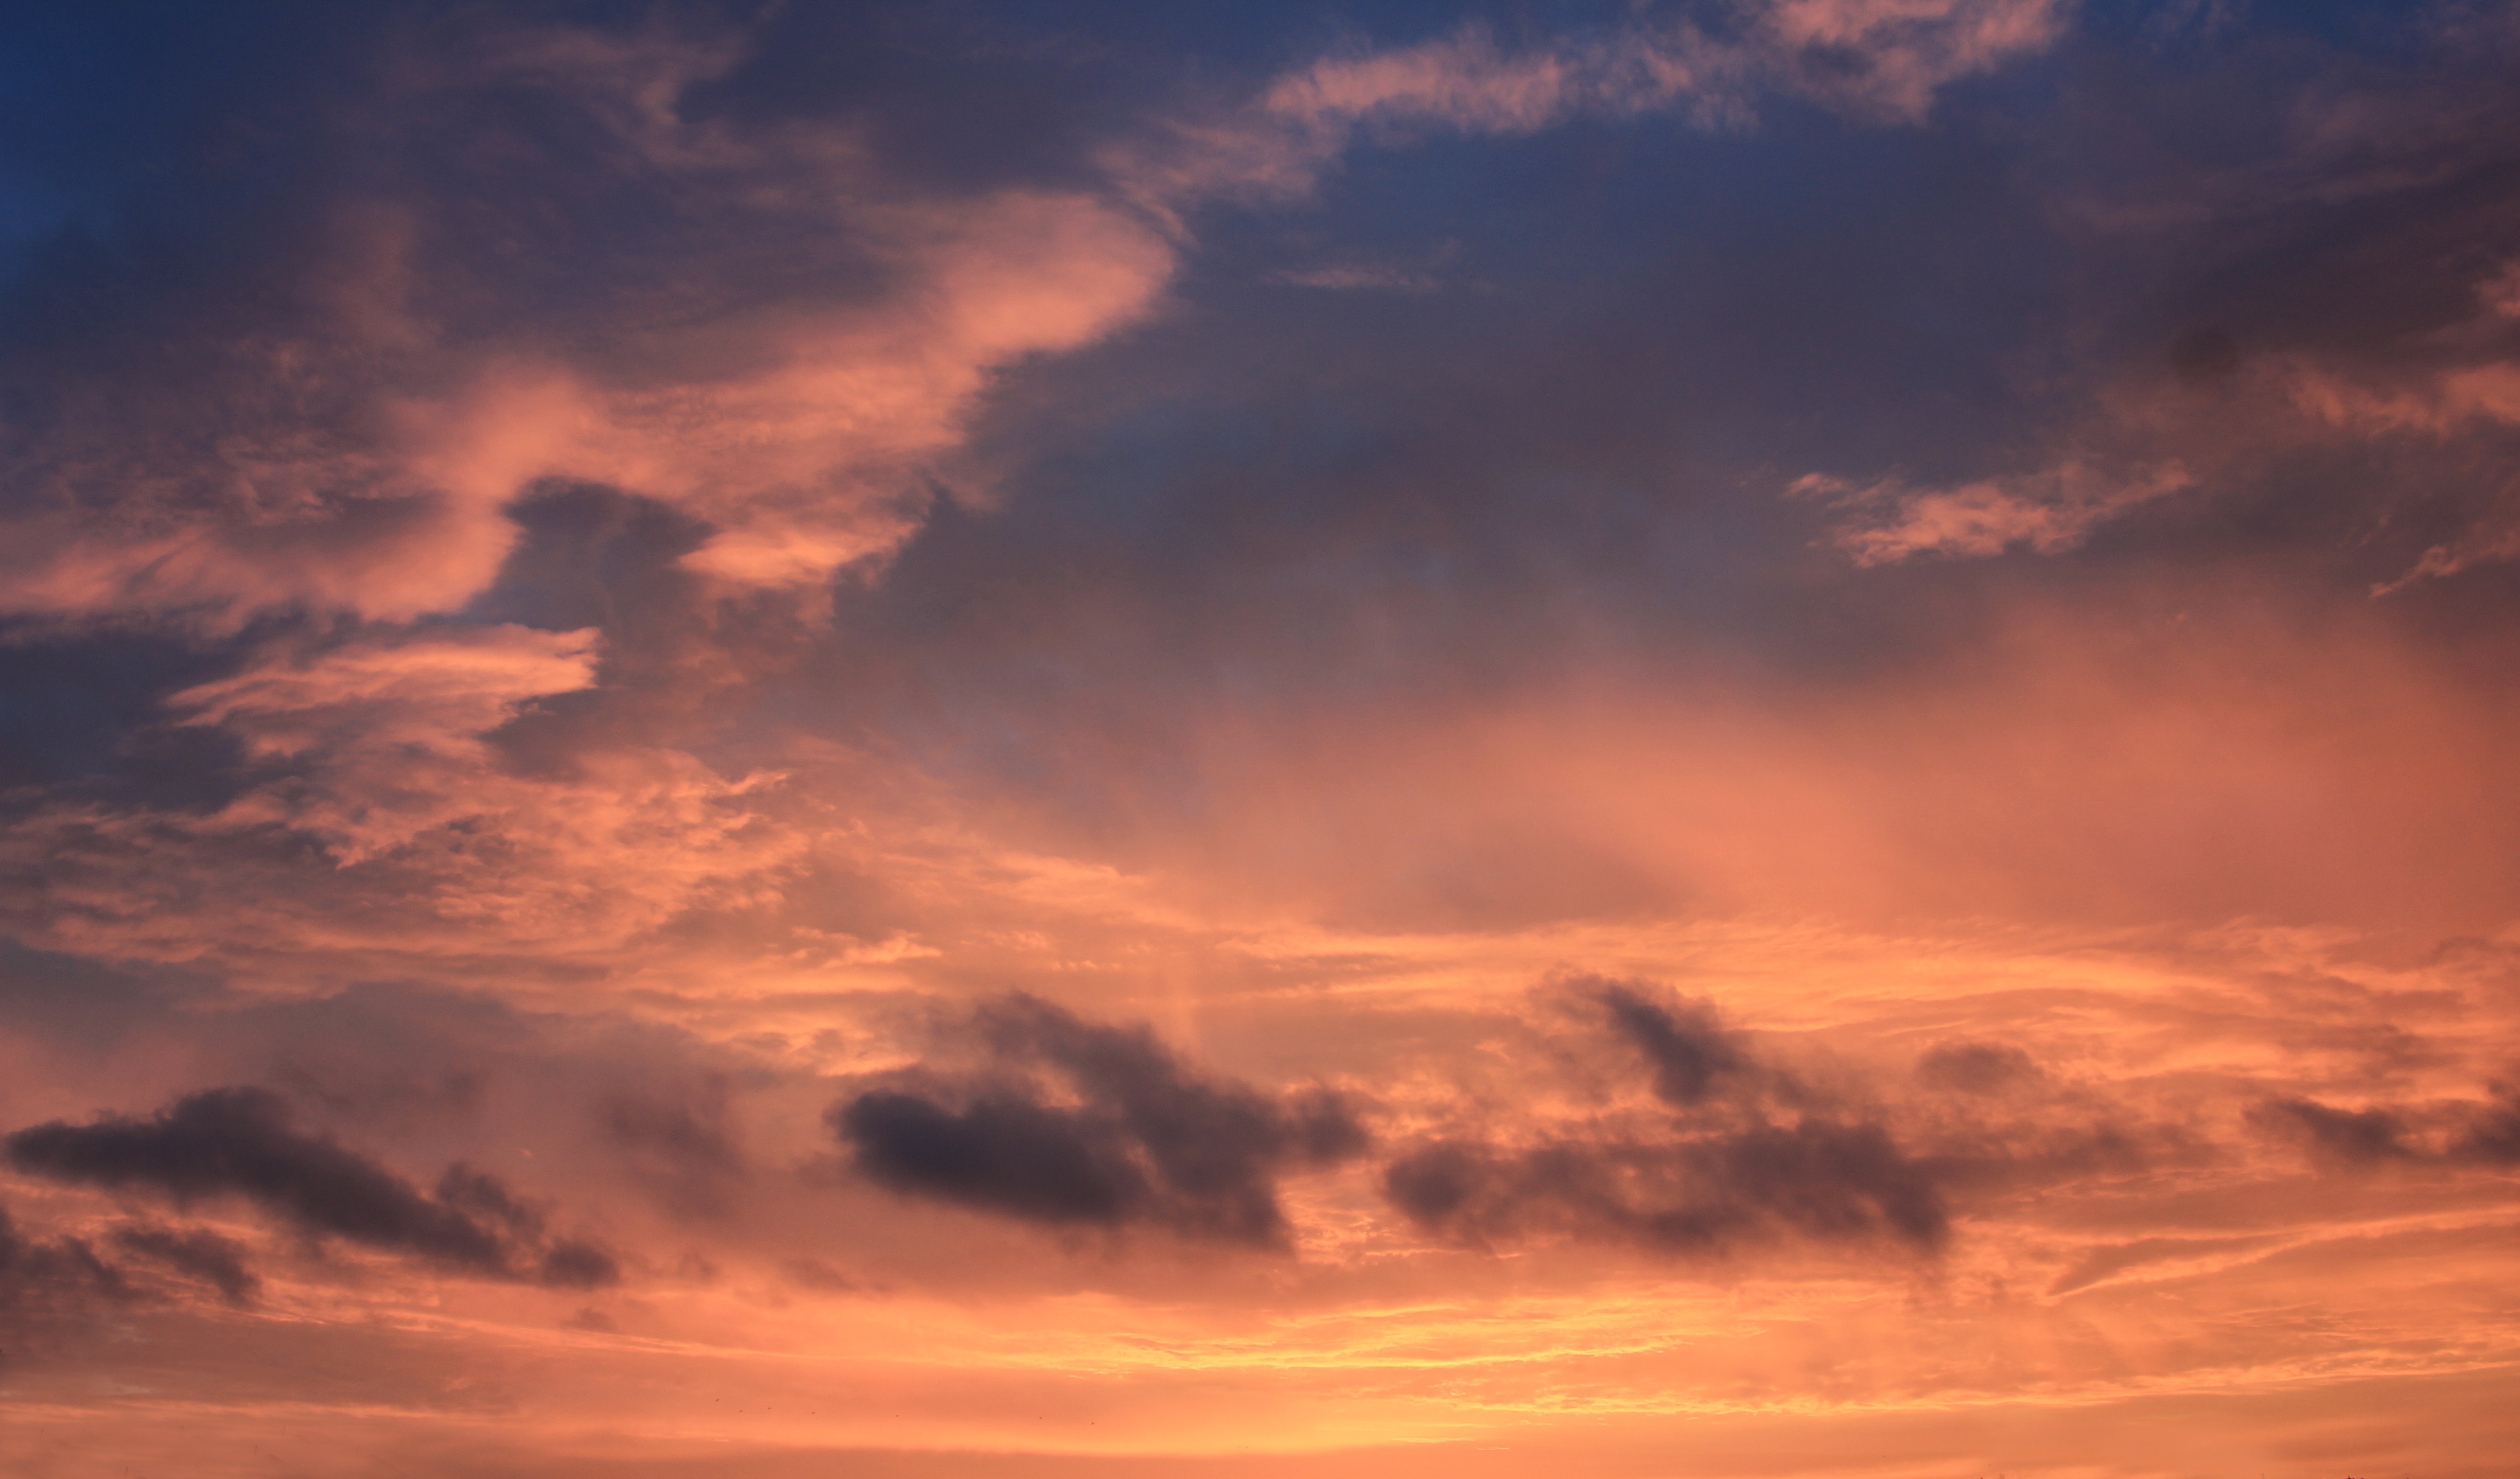
horizon, cloud, sky, sun, sunrise, sunset, sunlight, morning, dawn, atmosphere, dusk, evening, cumulus, clouds, afterglow, evening sky, red sky, orange sky, meteorological phenomenon, red sky at morning